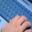
Label: keyboard